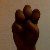
The image shows a hand gesture representing the letter 'E' in Indian Sign Language.